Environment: real
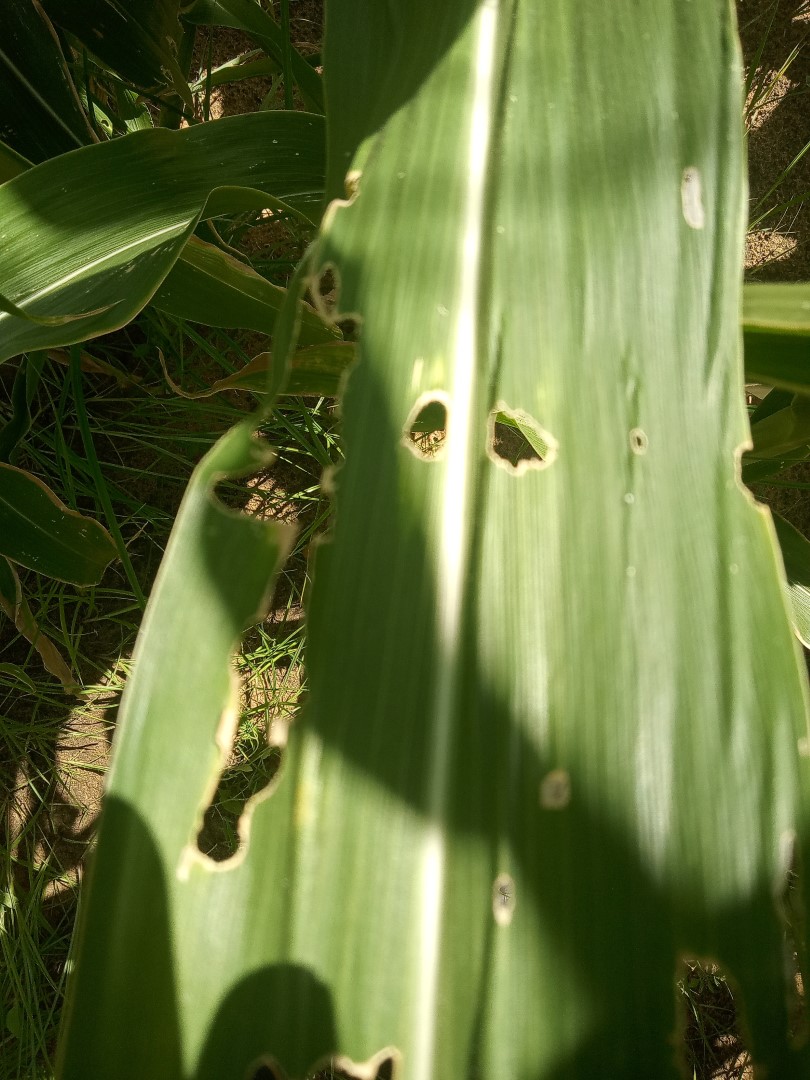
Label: fall_armyworm